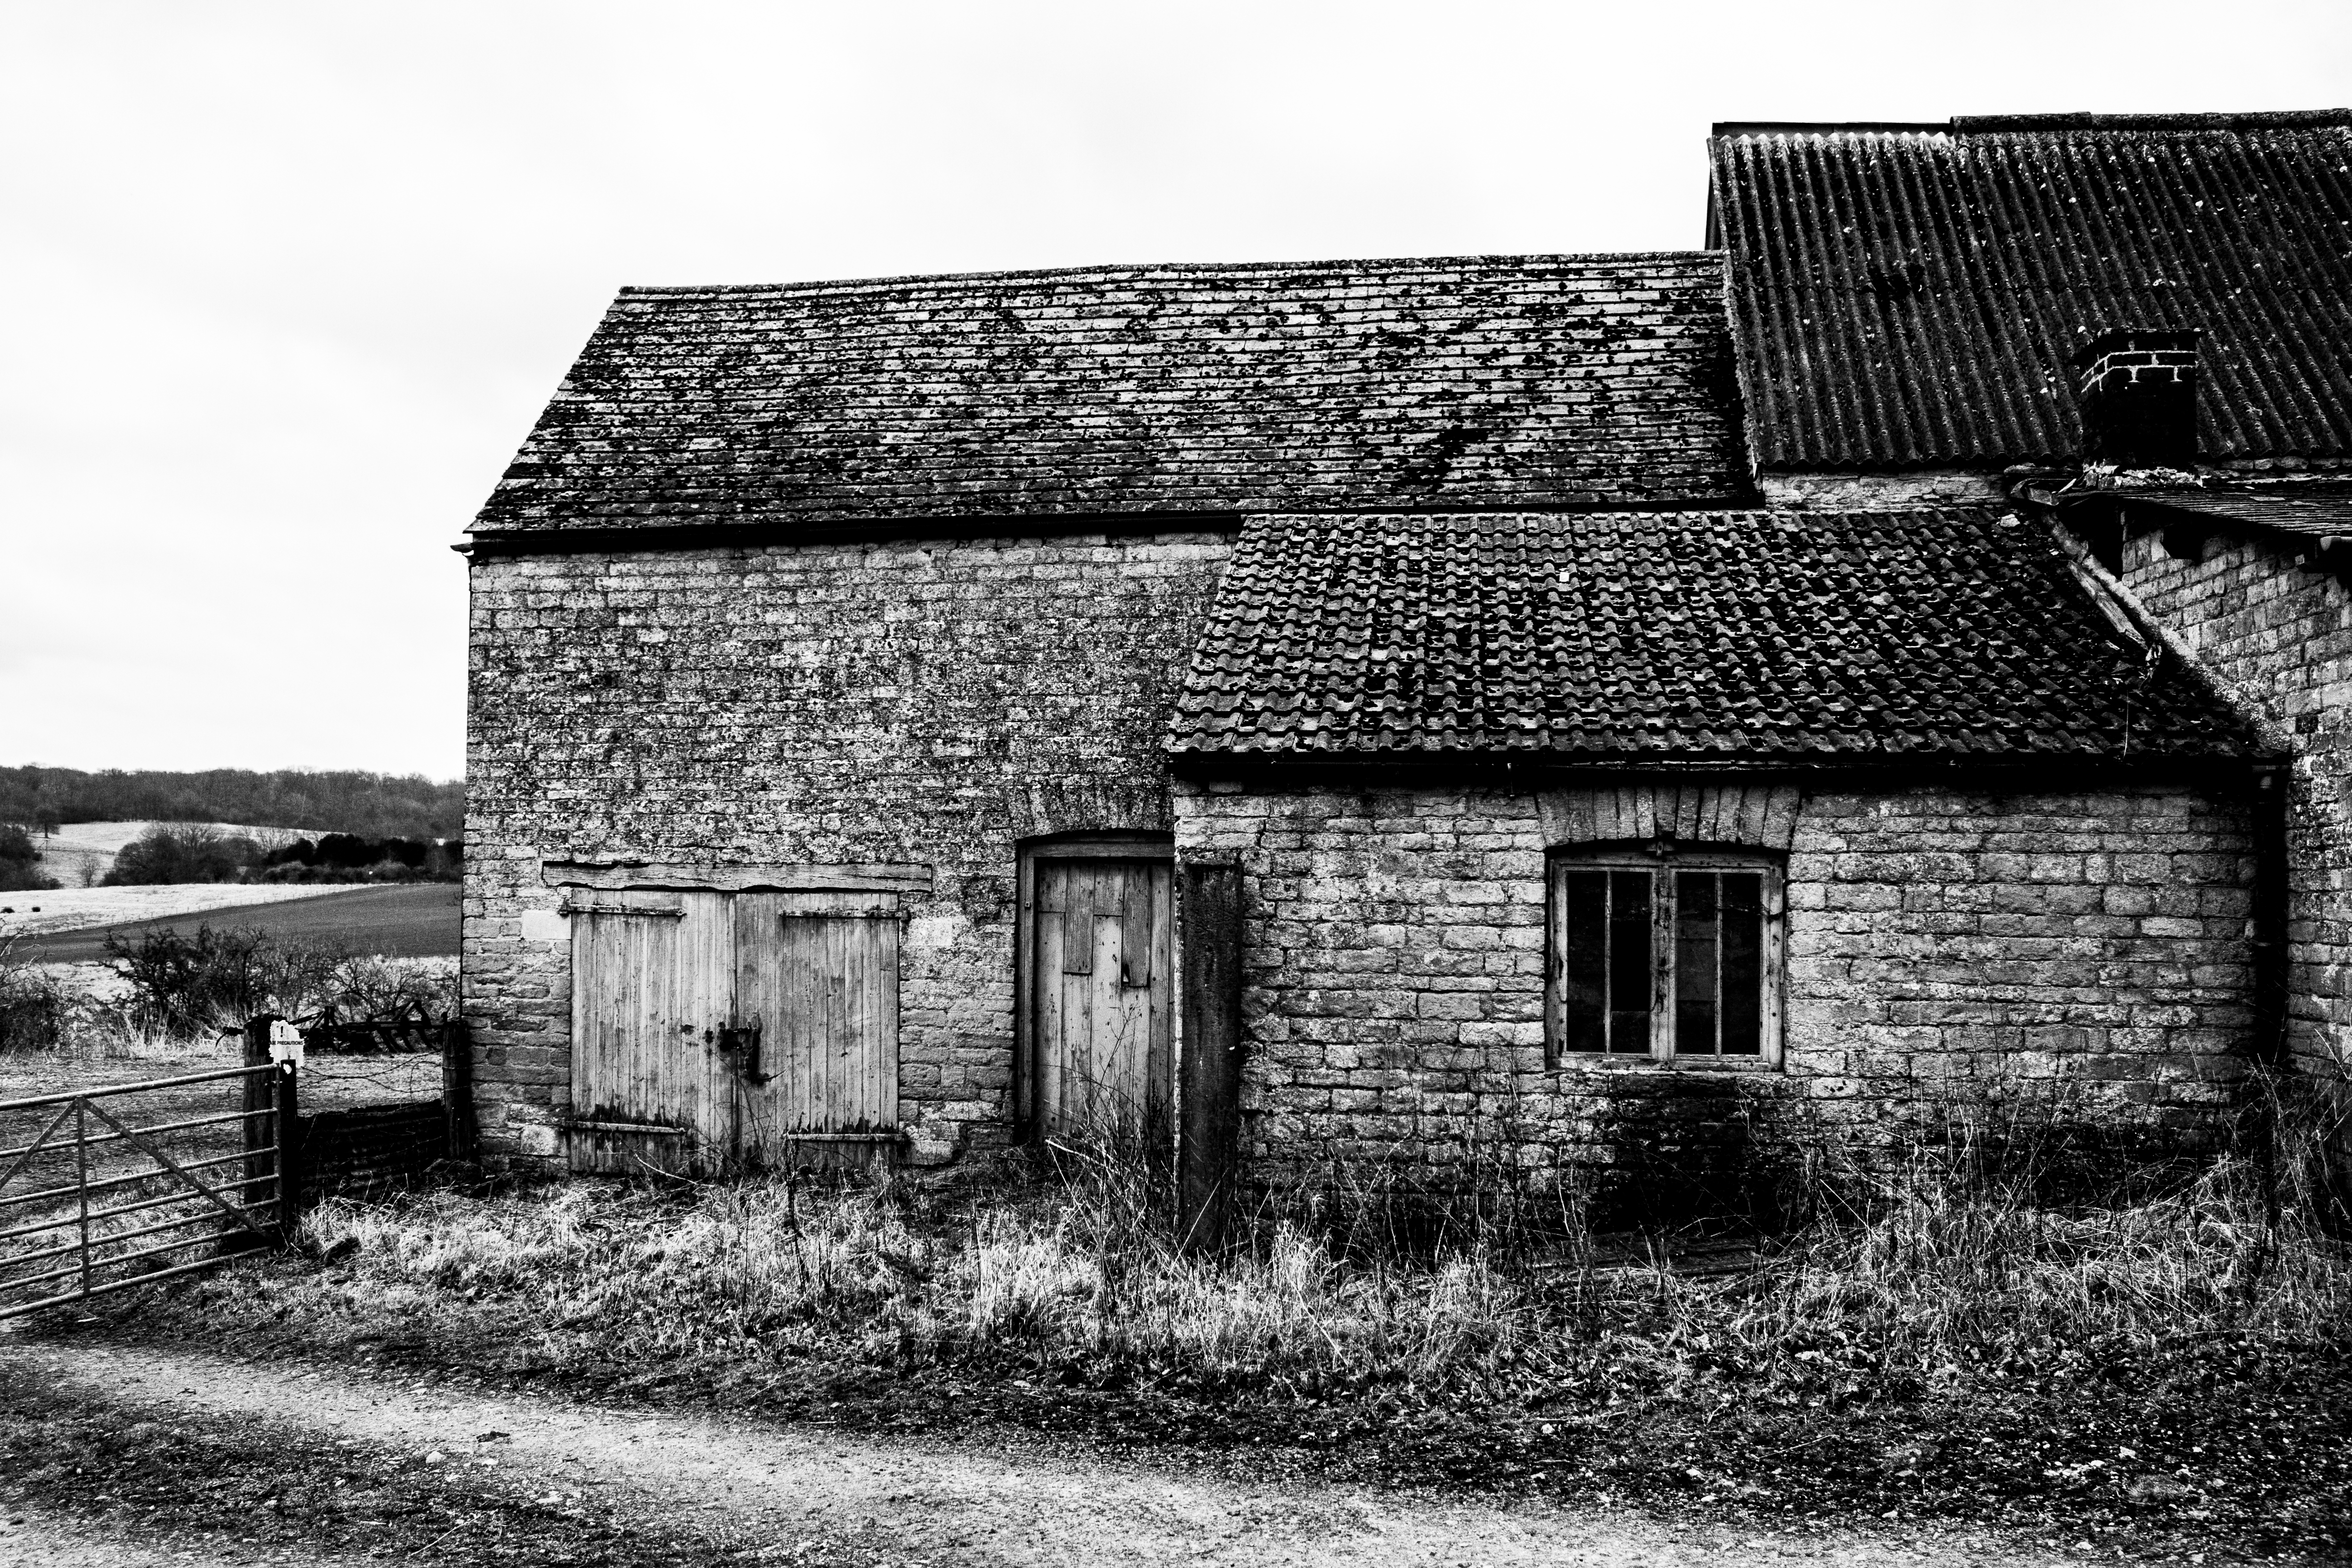
black and white, house, building, barn, home, transport, shack, cottage, monochrome, uk, ruins, history, peterborough, rural area, monochrome photography